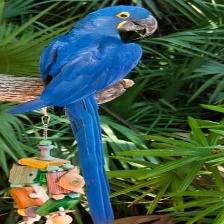
Species: HYACINTH MACAW
Scientific name: ANODORHYNCHUS HYACINTHINUS
ImageNet parent category: macaw